Vivek Tankha

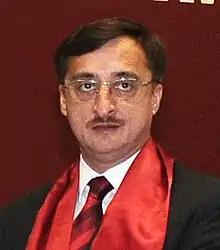
Vivek Tankha in 2010

Vivek Krishna Tankha (born 21 September 1956) is an Indian lawyer and politician, serving as a Senior Advocate at the Supreme Court of India and as a Member of Parliament. He previously had served as the Additional Solicitor General of India and Advocate General of Madhya Pradesh.